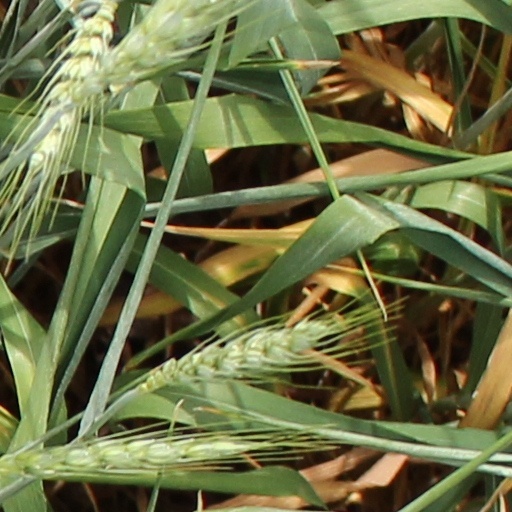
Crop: wheat